History of Somalia

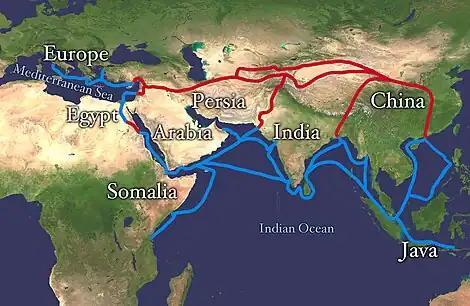
The Silk Road extending from southern Europe through Arabia, Somalia, Egypt, Persia, India and Java until it reaches China.

In the classical period, the Somali city-states of Mosylon, Opone, Malao, Sarapion, Mundus, Essina and Tabae in Somalia developed a lucrative trade network connecting with merchants from Phoenicia, Ptolemic Egypt, Greece, Parthian Persia, Sheba, Nabataea and the Roman Empire. They used the ancient Somali maritime vessel known as the "beden" to transport their cargo. By around 300 BC, certain historical records identify Somali sailors as among the most active in the Indian Ocean, surpassing Arab mariners in maritime trade.